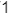
Number: 1